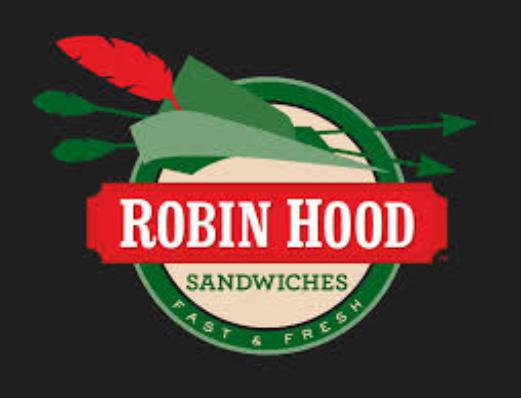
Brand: Anthony's Pizza
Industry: Food